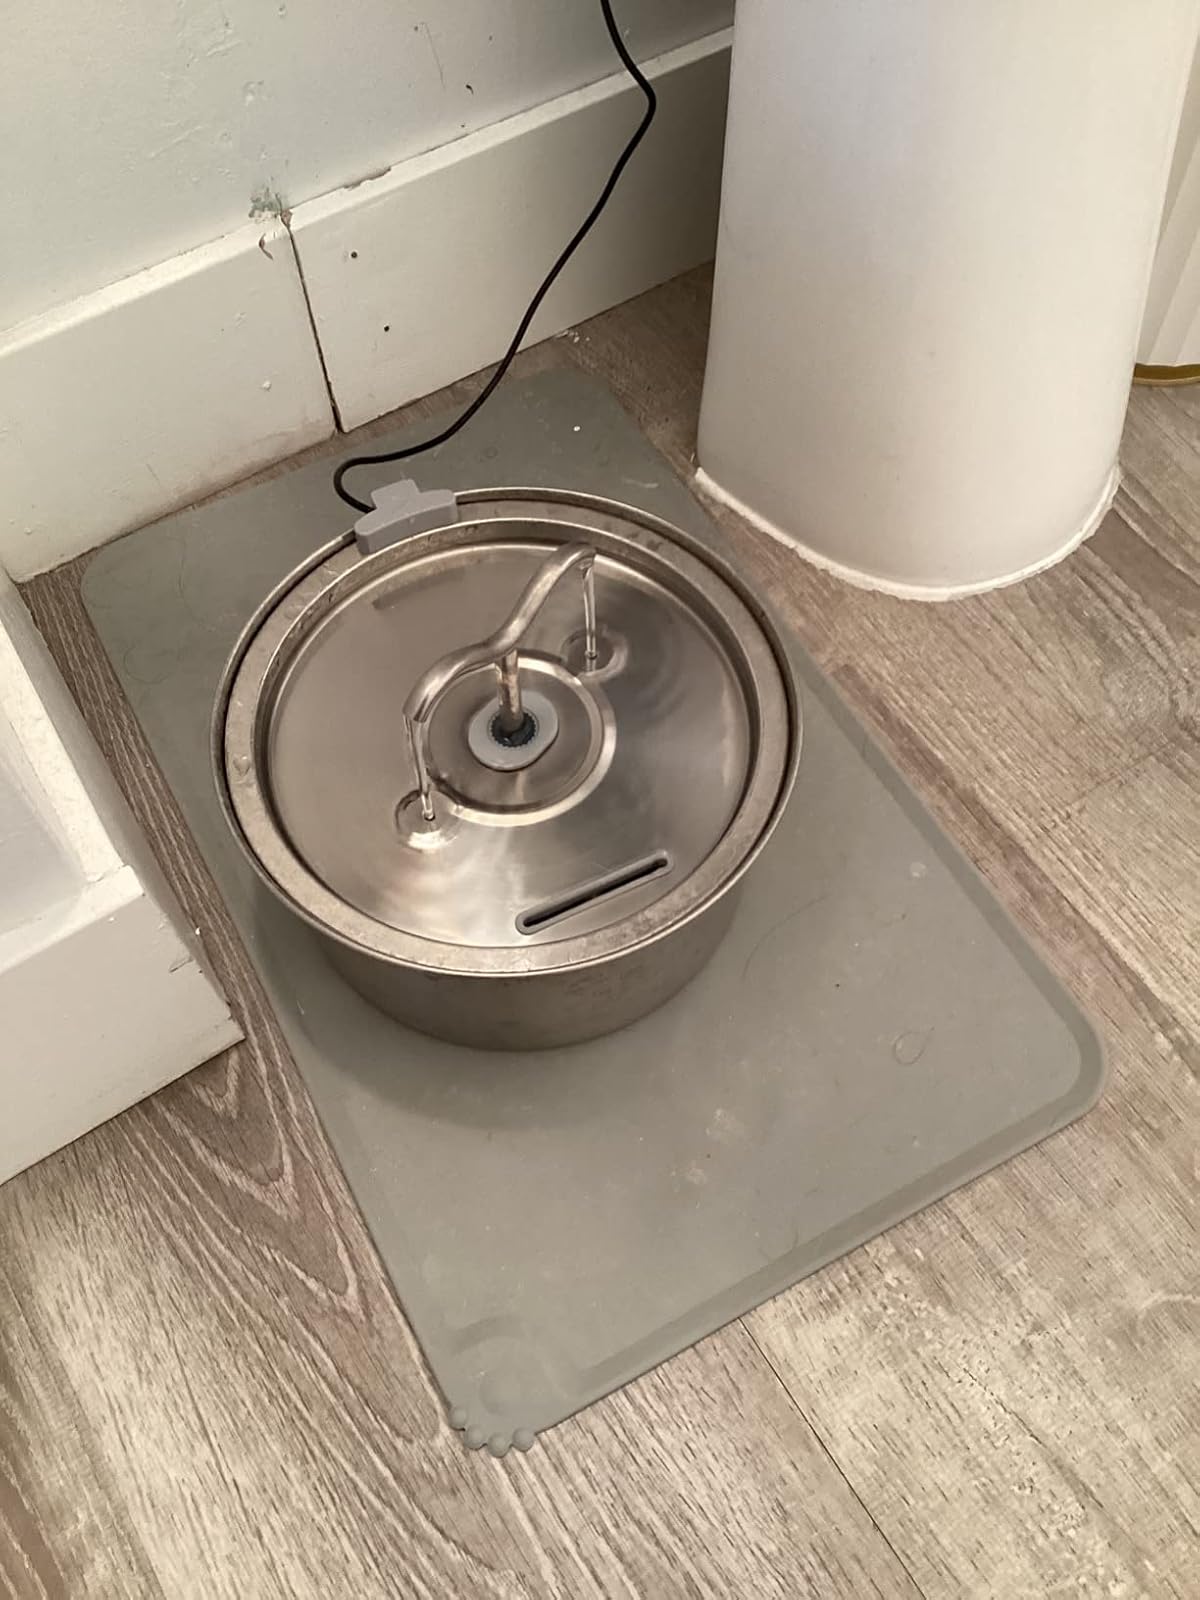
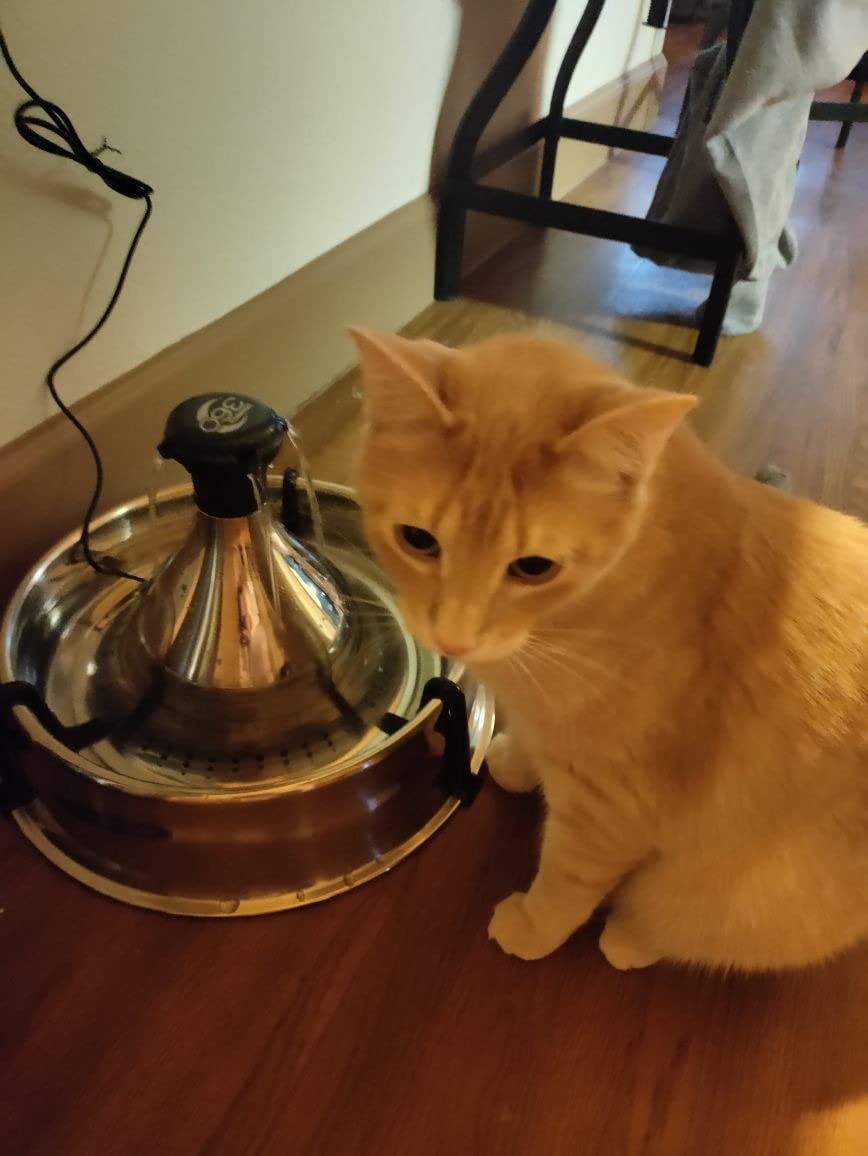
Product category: items_bowl
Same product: no